James Edward Tait

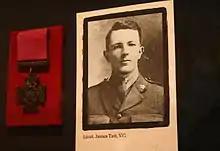
James Tait's Victoria Cross at the Glenbow Museum in Calgary

Due to his previous work with the Hudson Bay Railway survey, a siding south of Lynn Lake, Manitoba was named Jetait in his honour. Lieutenant Tait also has an island named after him in the Winnipeg River, Manitoba between the Pinawa Marina and the Pinawa Sailing Club.